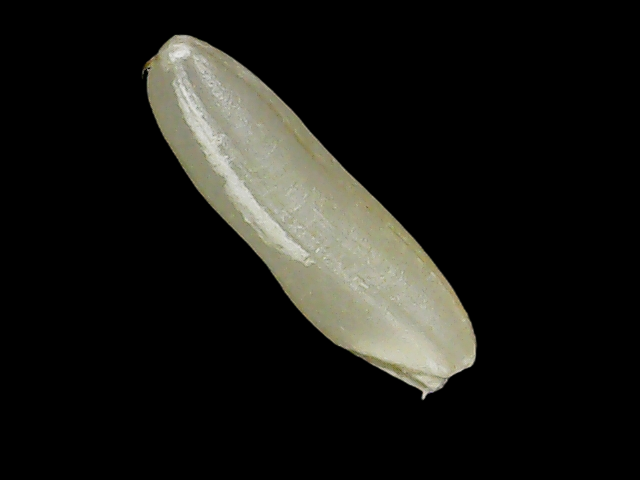
Rice variety: Binadhan26